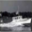
Label: ship